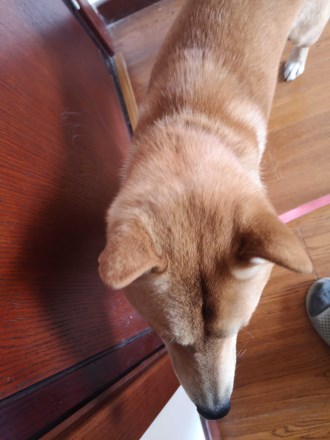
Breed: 1043-n000001-Shiba_Dog